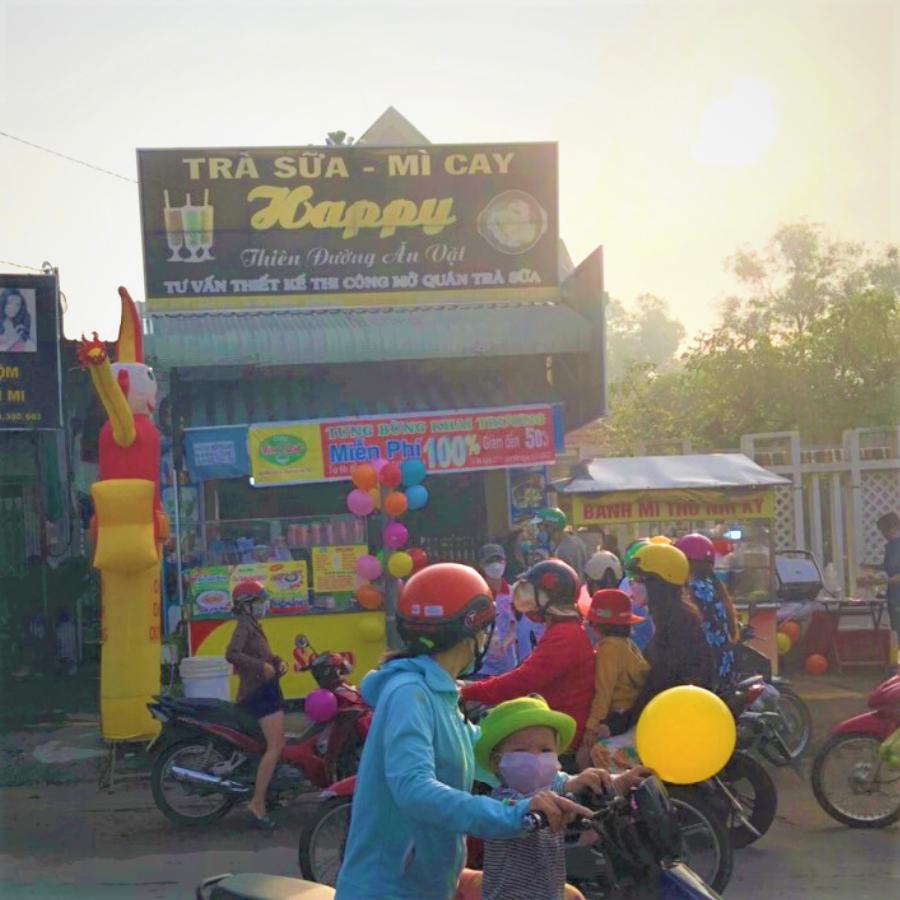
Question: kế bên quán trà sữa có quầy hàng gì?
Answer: kế bên quán trà sữa có quầy bánh mì